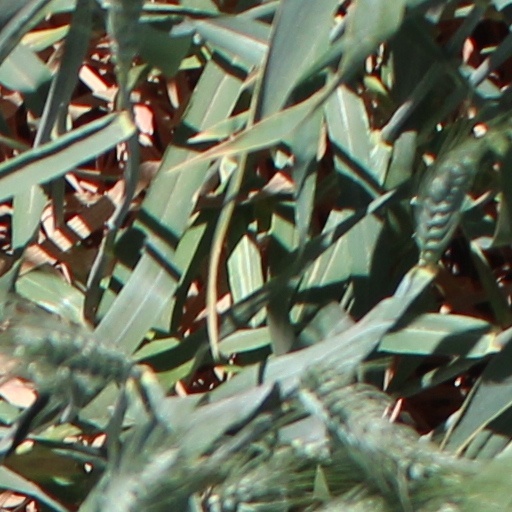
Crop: wheat